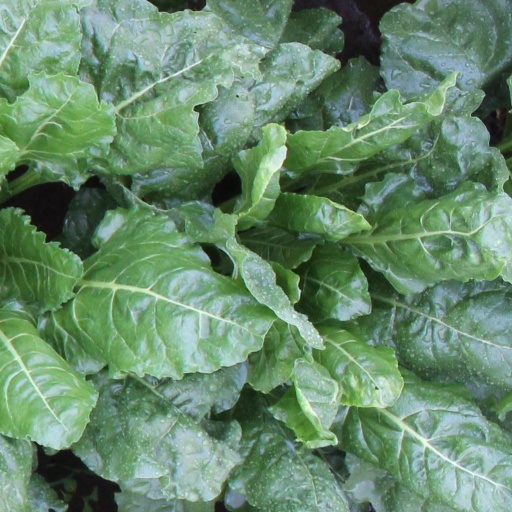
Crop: sugar beet